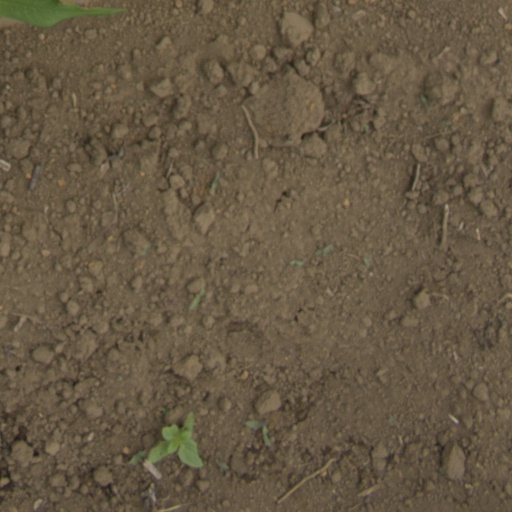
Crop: Jerusalem artichoke